Hammer and Hoe

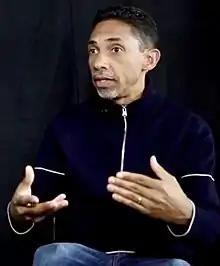
Kelley in 2014

Kelley published "Hammer and Hoe" with the University of North Carolina Press in 1990. A 25th anniversary edition, with a new preface, was published in 2015.